The Country Life

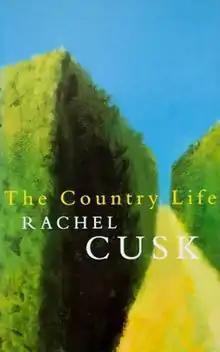
First edition (UK)

The Country Life is a 1997 comedic novel by Rachel Cusk that draws on Stella Gibbons's "Cold Comfort Farm" and Charlotte Brontë's "Jane Eyre". It won a 1998 Somerset Maugham Award.